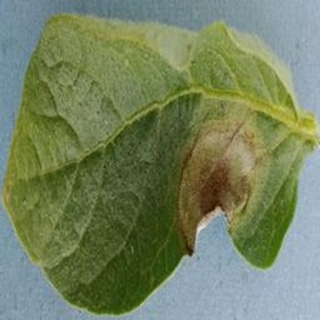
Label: potato_late_blight